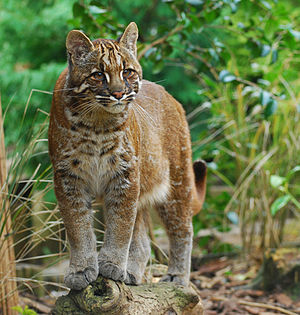
Asiatisk guldkat
Den asiatiske guldkat, eller Temmincks kat, er et kattedyr, som lever i Sydøstasien. Den ligner den afrikanske guldkat, men er ikke tæt beslægtet med den.